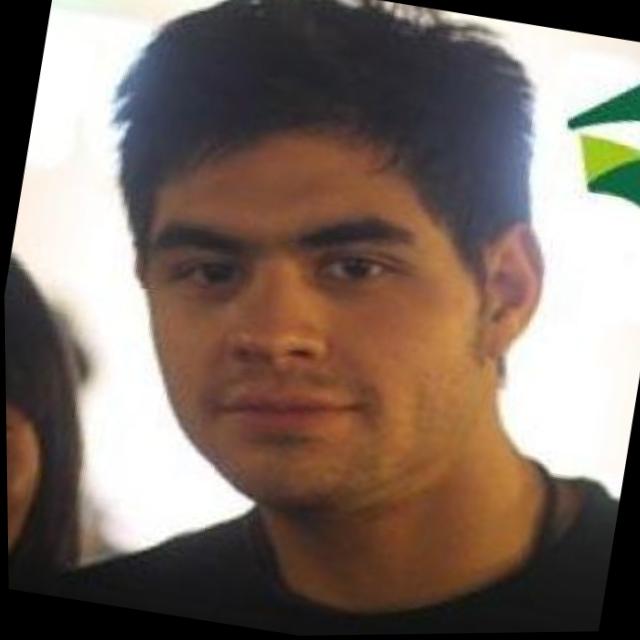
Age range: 21-44